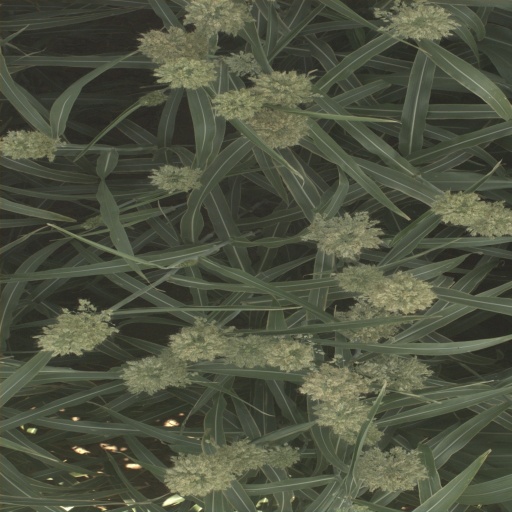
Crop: sorghum